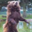
Label: bear